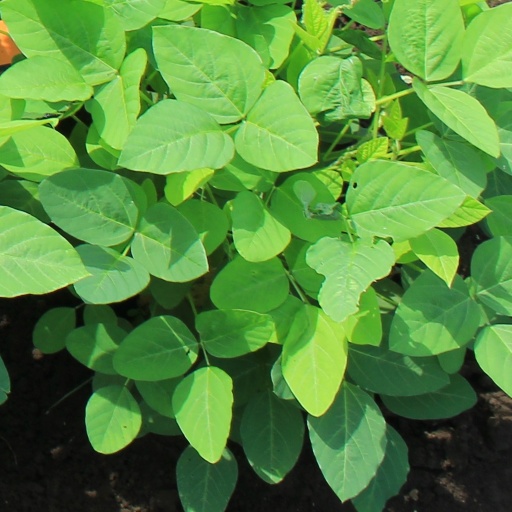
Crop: soybean